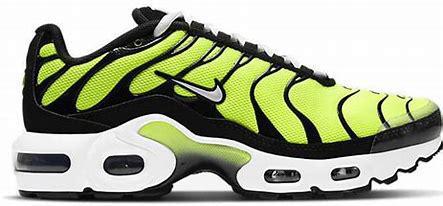
Brand: Nike
Model: Tuned 1 Essential